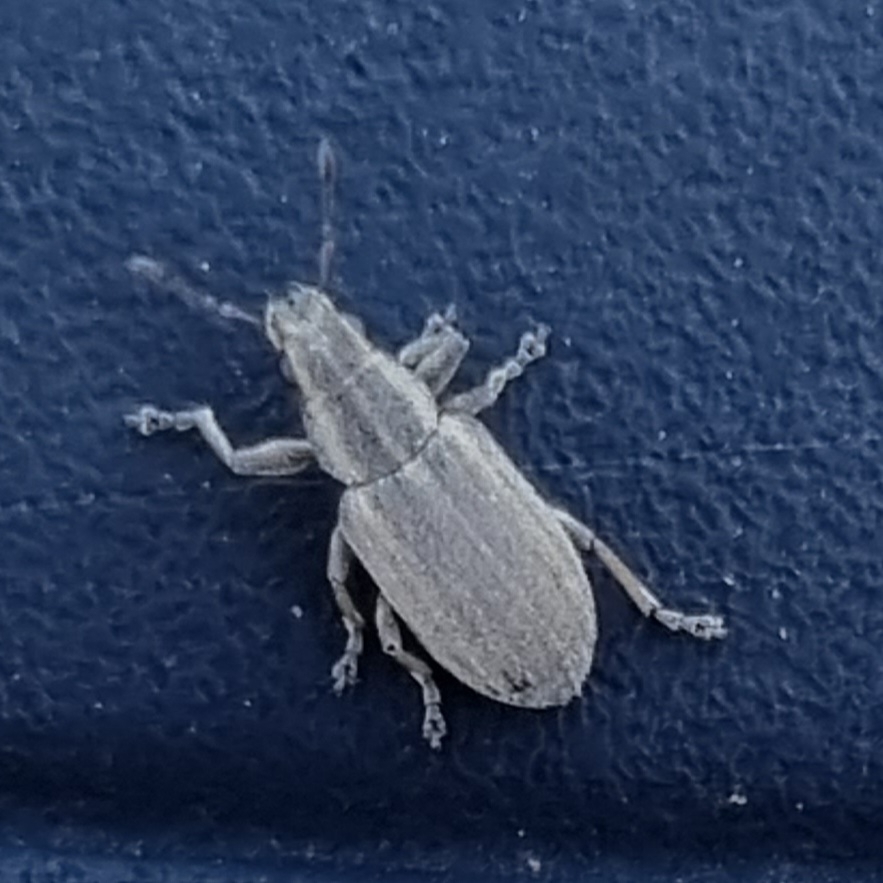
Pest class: pea_leaf_weevil